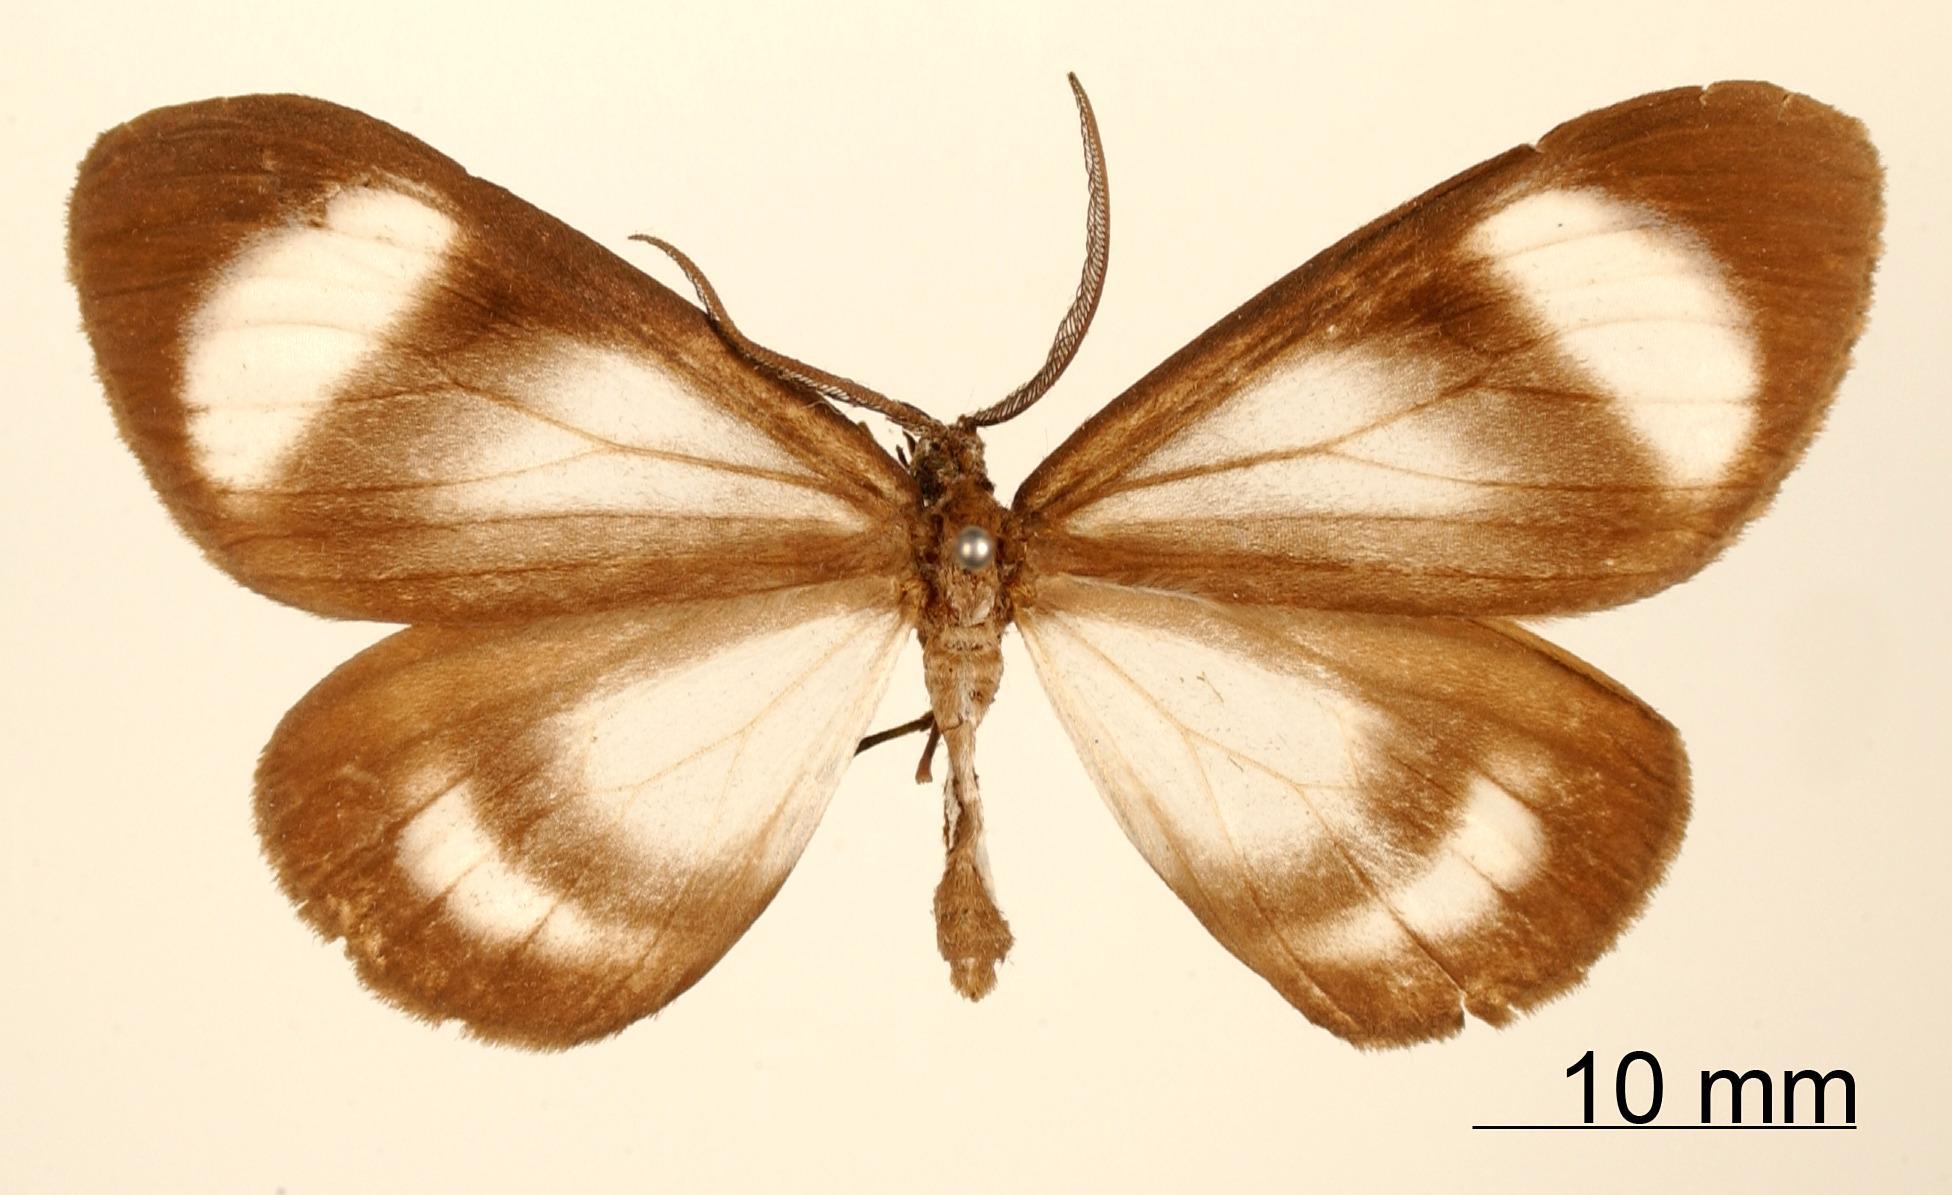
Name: Nipteria valens
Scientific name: Nipteria valens Thierry-Mieg, 1892
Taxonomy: Animalia, Arthropoda, Insecta, Lepidoptera, Geometridae, Ennominae
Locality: Peru